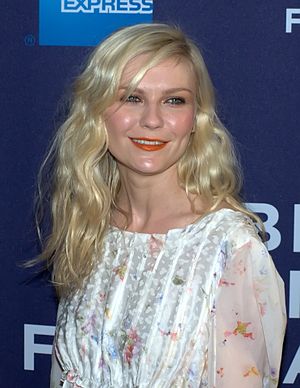
Kirsten / Kendte personer med navnet
Kirsten Dunst, amerikansk skuespiller.
Kirsten er et pigenavn, der er opstået som en kortere form for Kirstine. Navnet var tidligere et af de mest almindelige i Danmark; således var det det mest almindelige pigenavn i 1996, hvor 53.442 danskere bar navnet. Det er dog dalet lidt de seneste år, men stadig er der omkring 45.000 danskere med navnet.